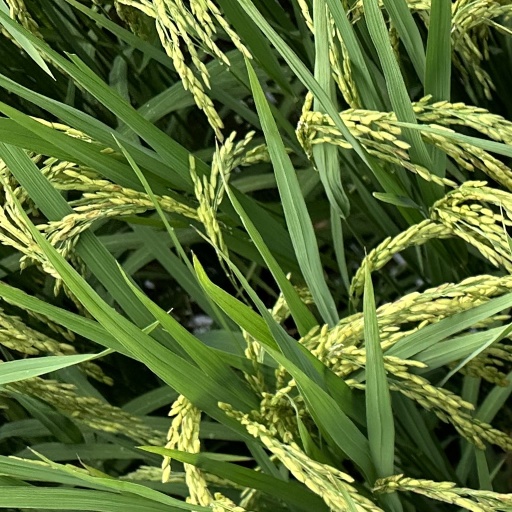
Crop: rice